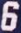
Number: 6